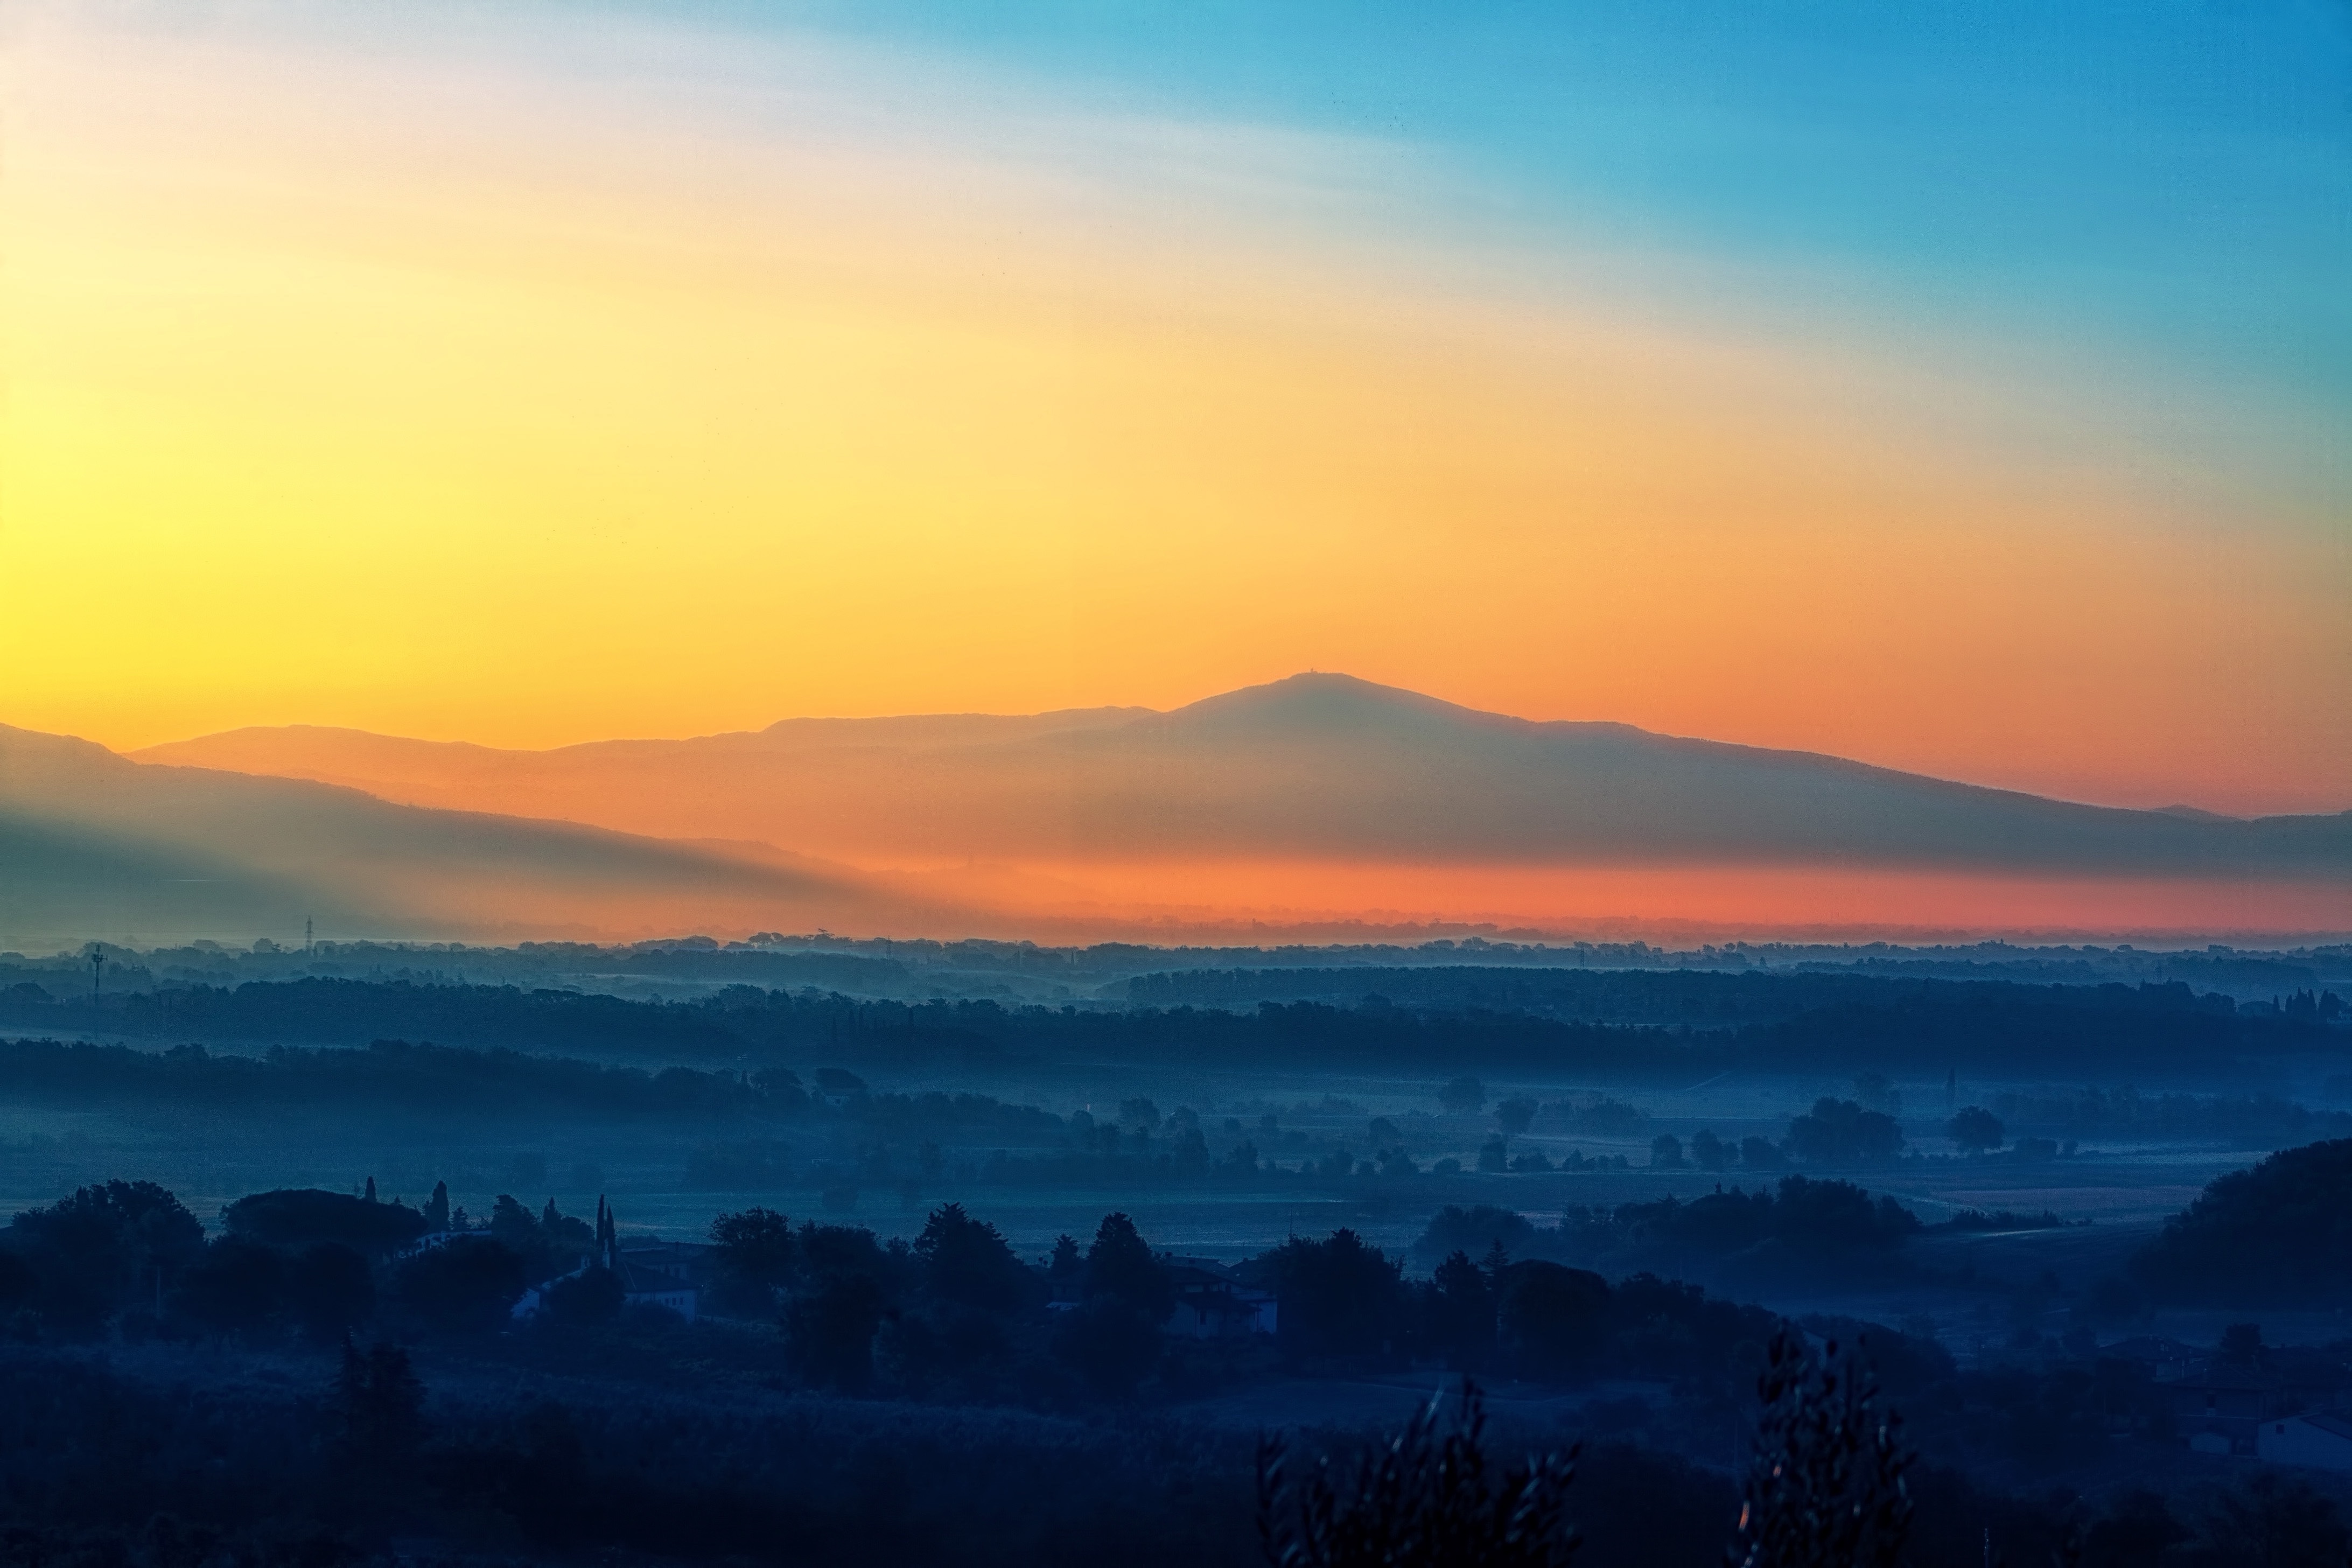
horizon, mountain, cloud, sky, sunrise, sunset, sunlight, morning, hill, dawn, atmosphere, mountain range, dusk, evening, afterglow, atmospheric phenomenon, mountainous landforms, red sky at morning